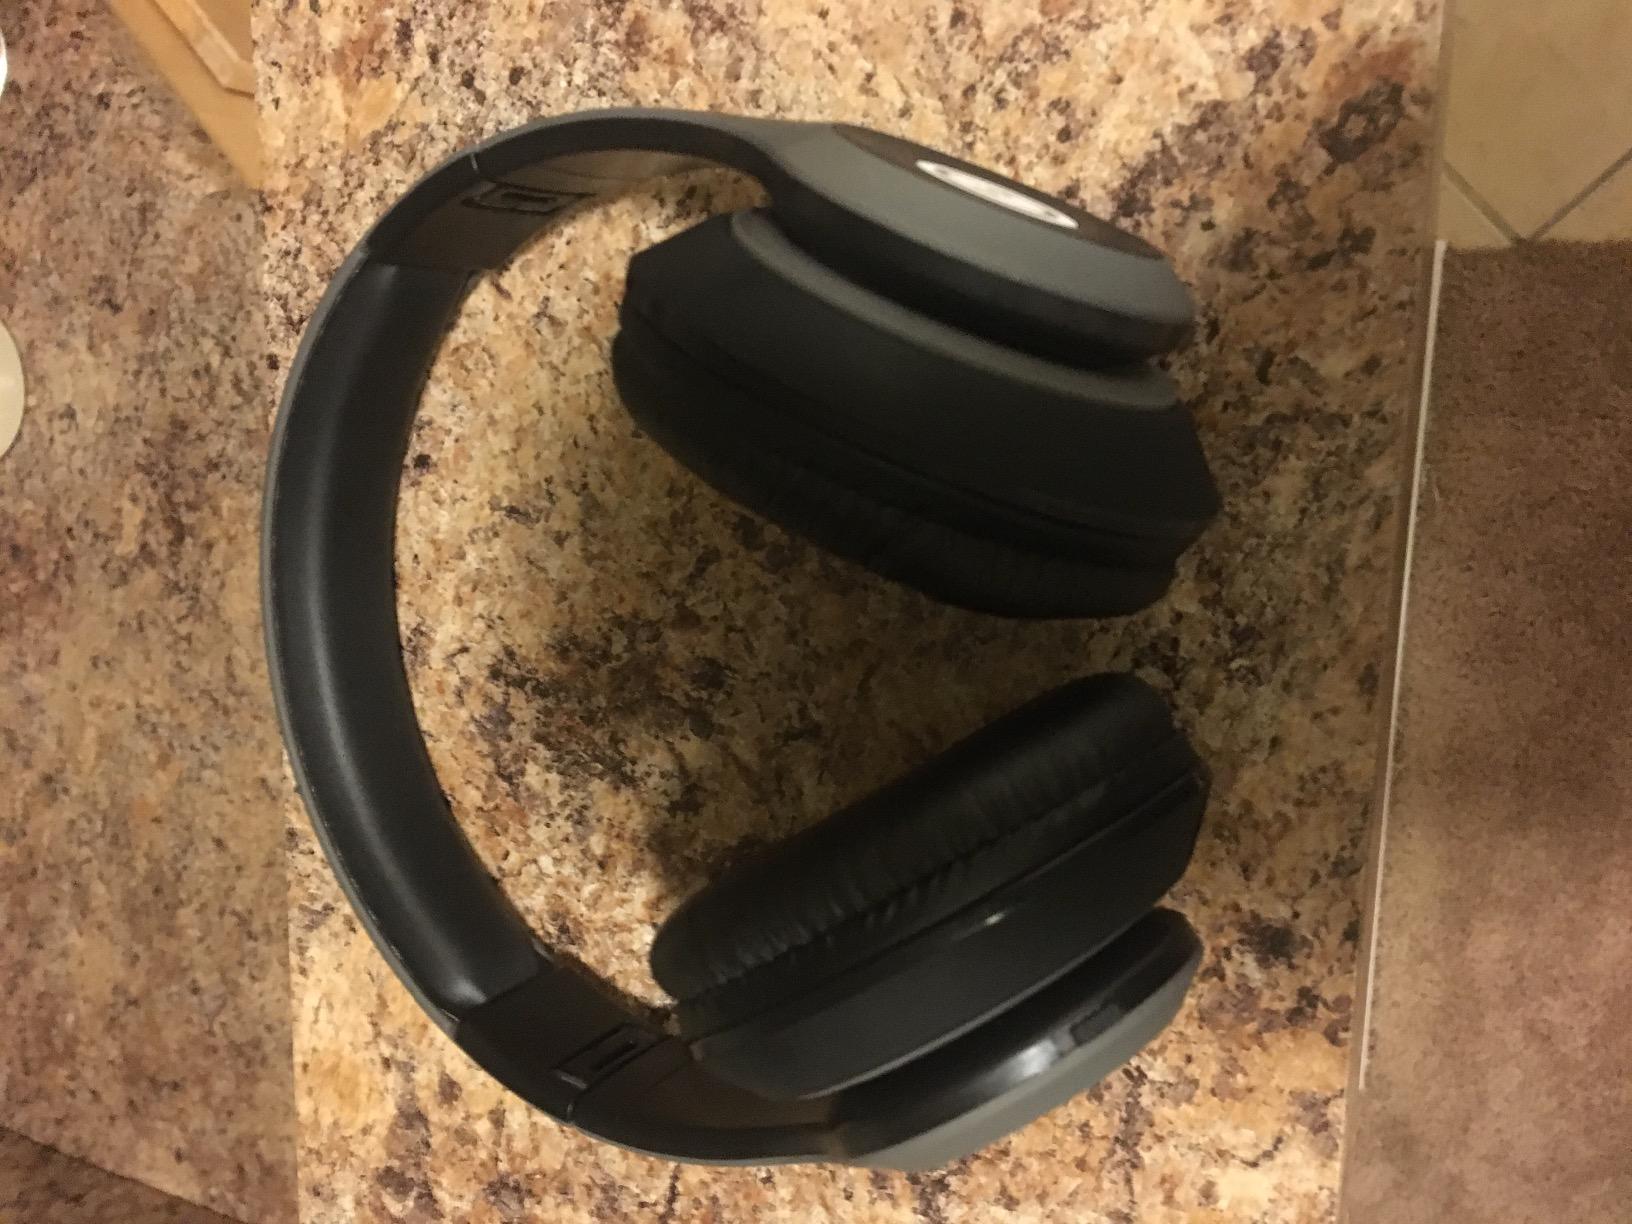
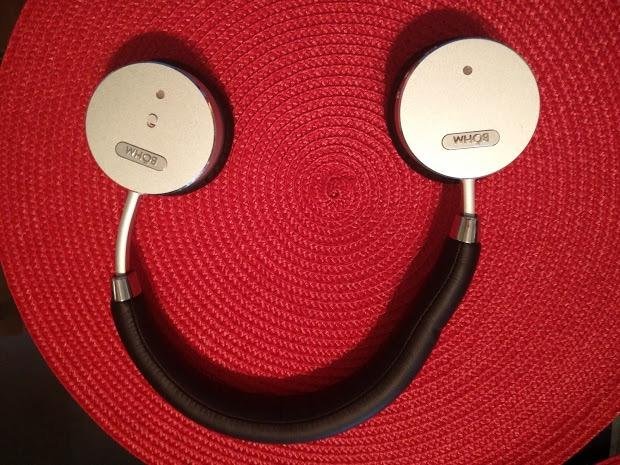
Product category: headphones
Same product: no